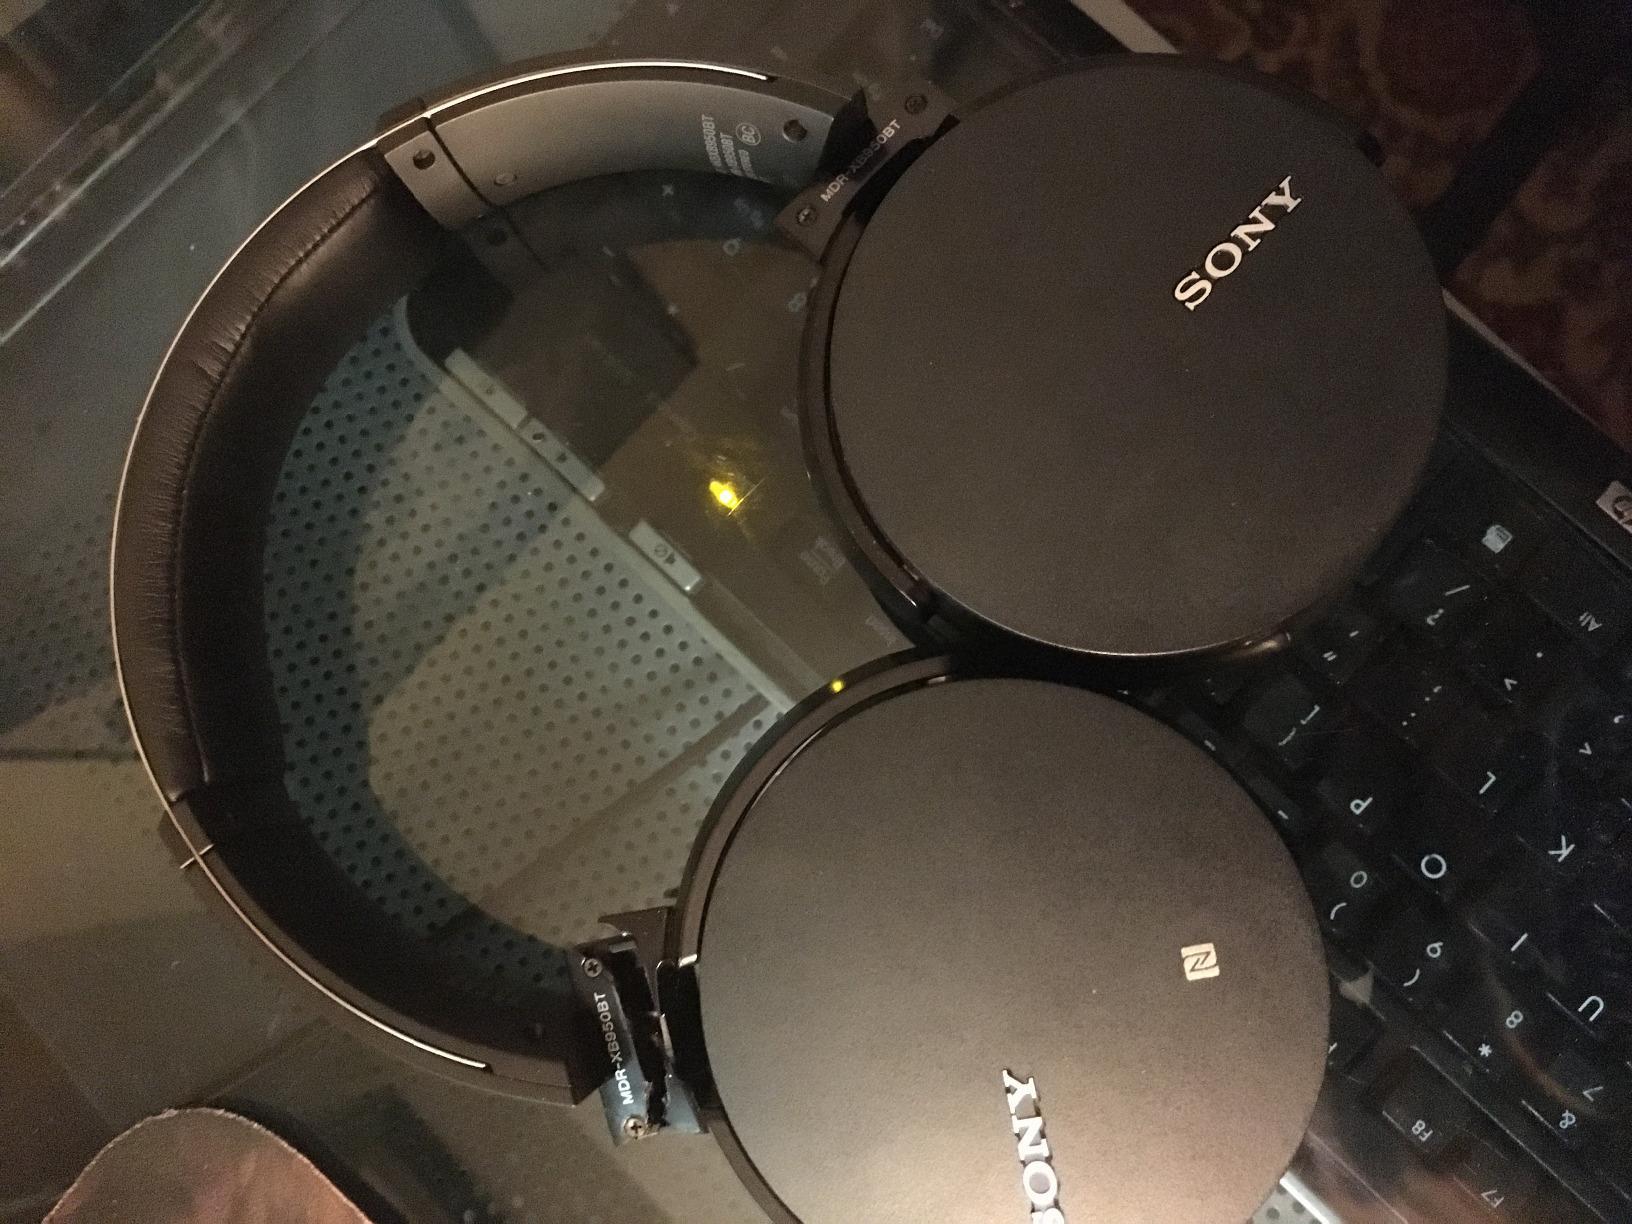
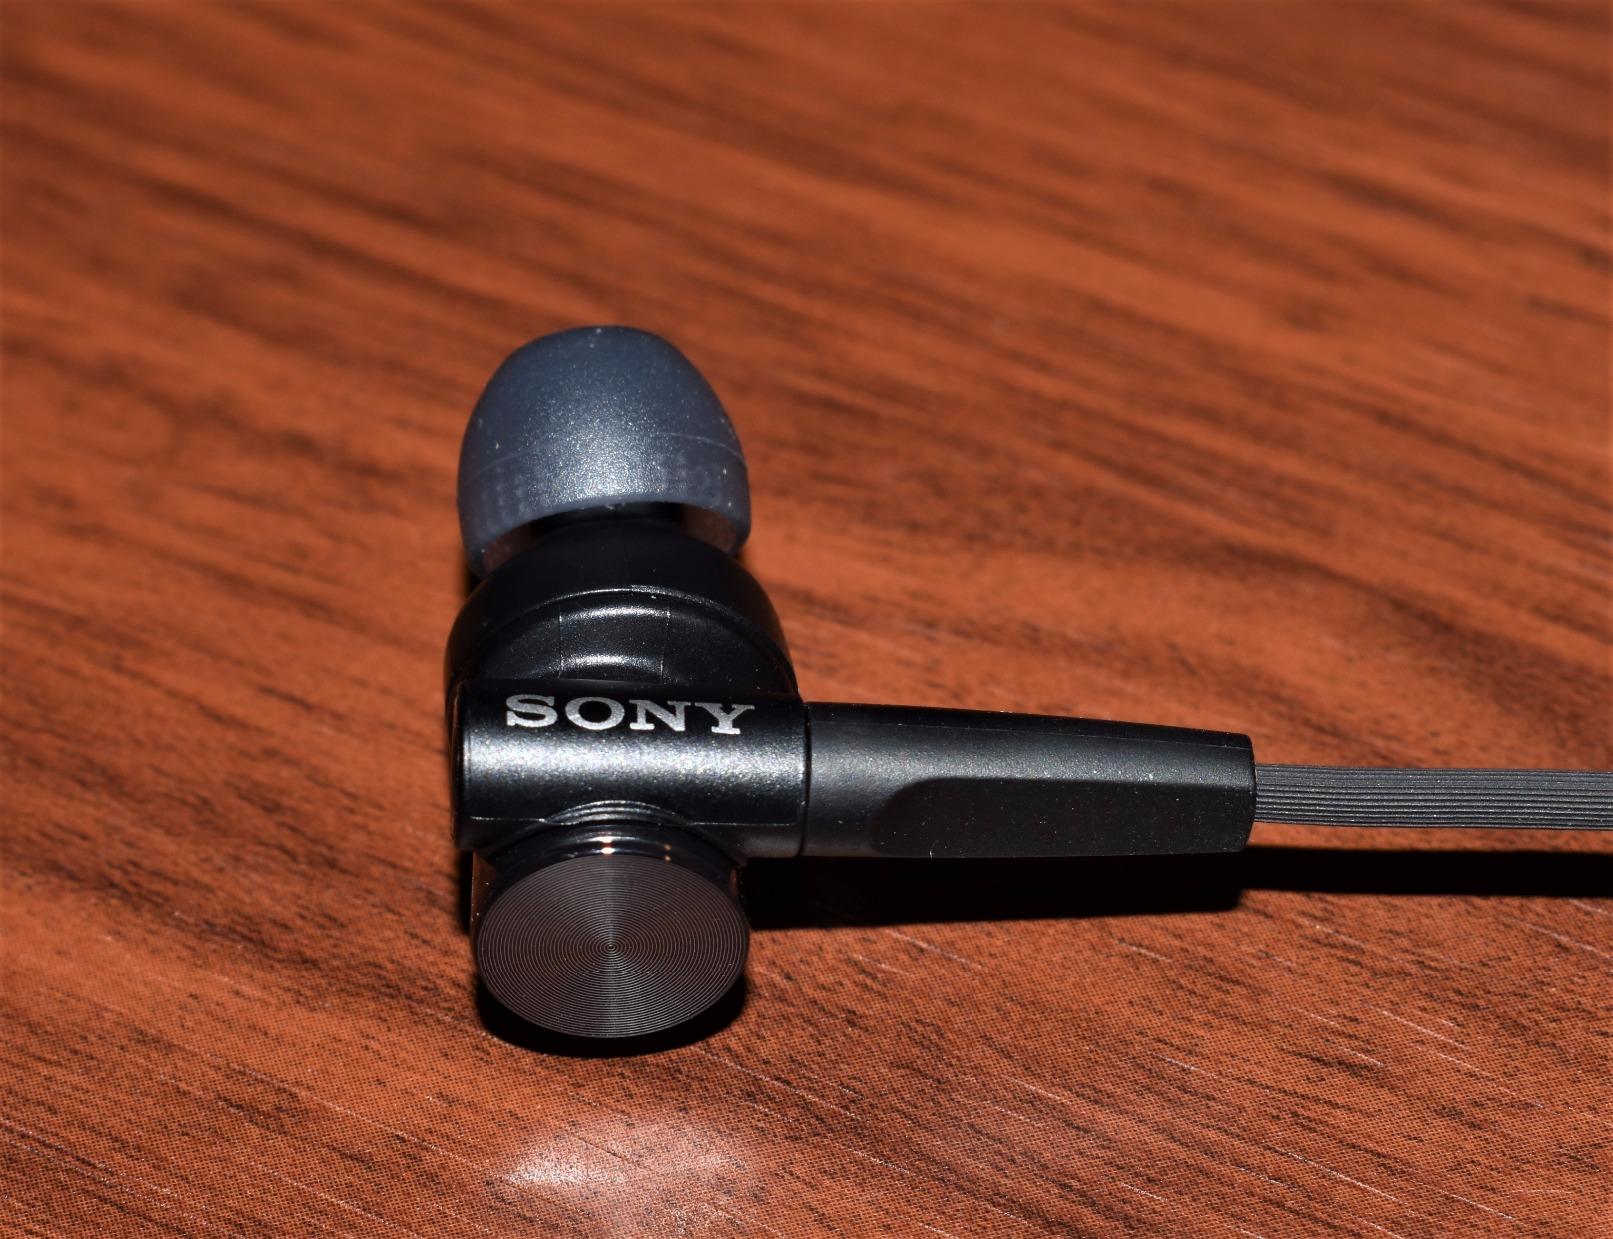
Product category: headphones
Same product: no